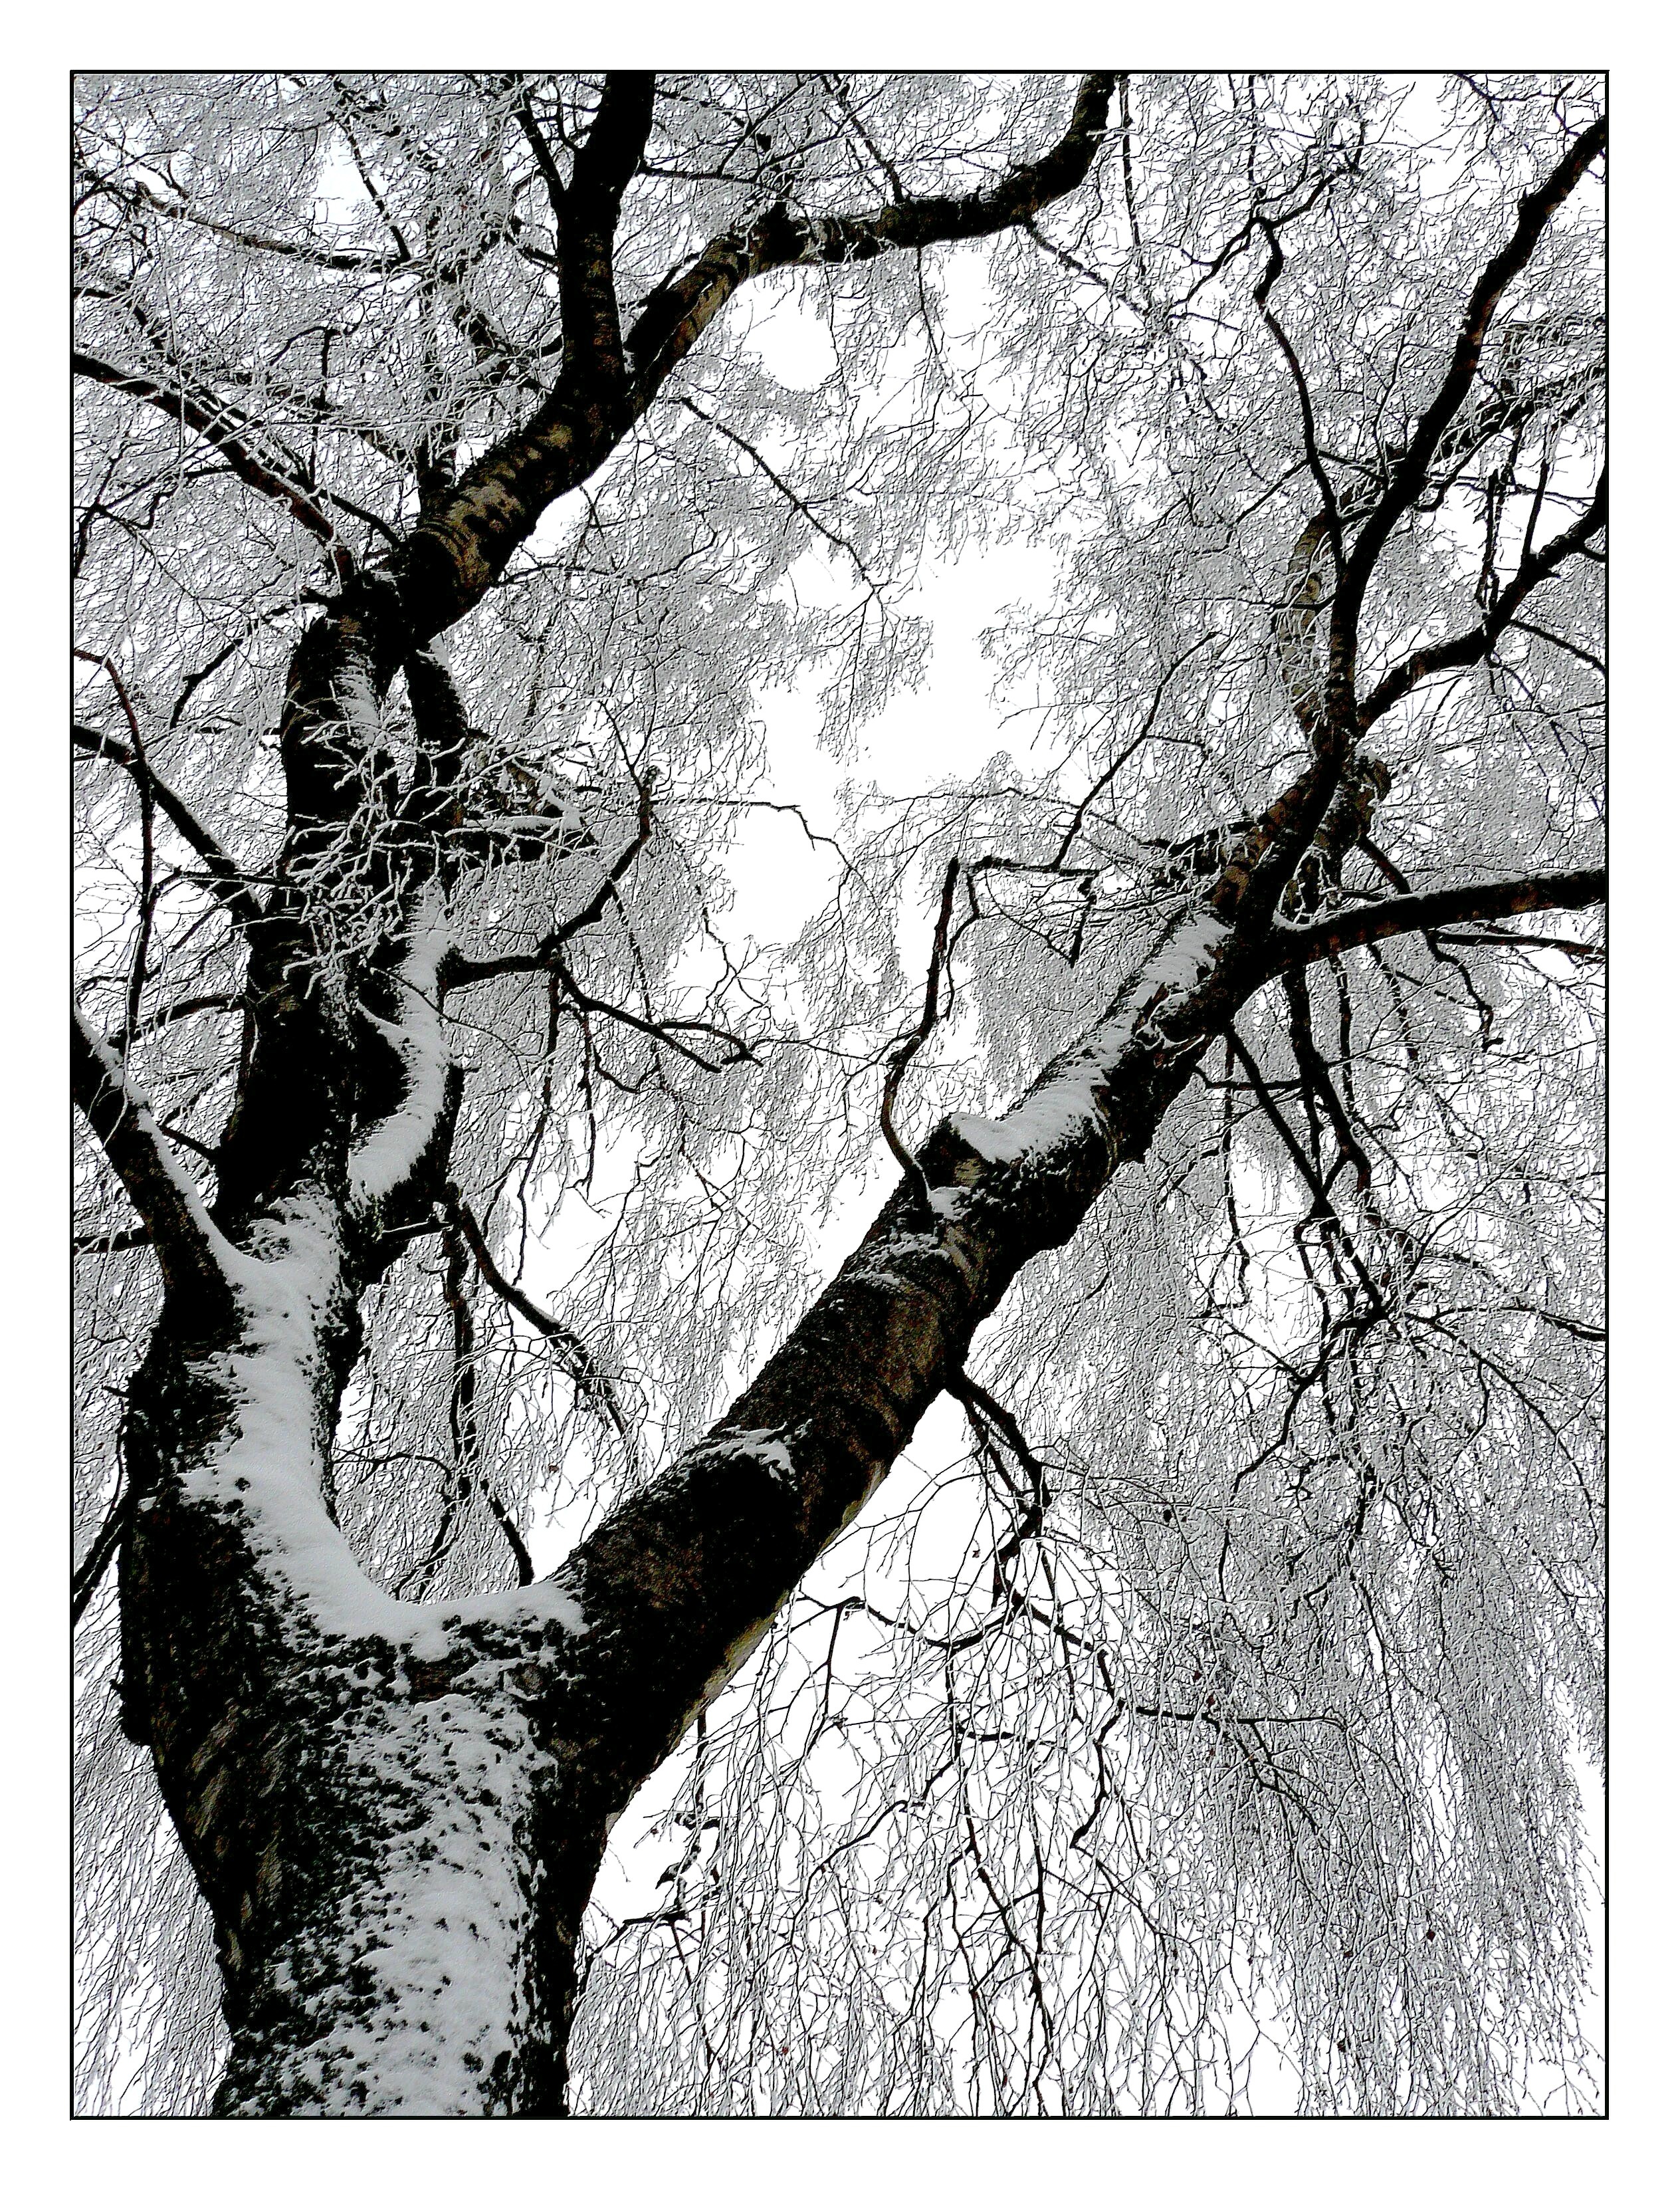
tree, nature, branch, snow, cold, winter, black and white, plant, frost, trunk, ice, birch, soil, snowy, frozen, monochrome, twig, sketch, drawing, icy, oak, winter dream, wintry, winter magic, tree trunks, winter forest, hoarfrost, winter mood, monochrome photography, winter's day, woody plant, land plant